Insular area

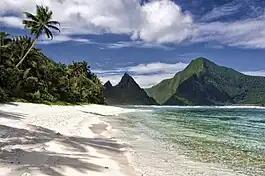
Beach in American Samoa

The first insular areas that the United States occupied were Baker Island, Howland Island and Navassa Island (1857) then Johnston Atoll and Jarvis Island (both in 1858) would be claimed. After the Spanish–American War in 1898, several territories were taken that are still under U.S. sovereignty (Puerto Rico and Guam, both in 1898). Palmyra Atoll was annexed along with the Republic of Hawaii (formerly a Kingdom) that same year. American Samoa was reclaimed the following year (1899). In 1917, at the height of World War I, Denmark sold the Danish Virgin Islands to the United States.